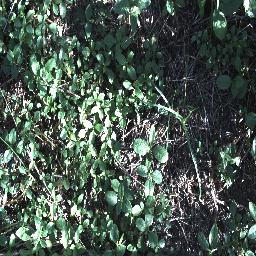
Label: negative